War crimes in World War I

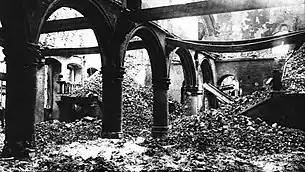
The University Hall library in Leuven in 1915, destroyed following the German occupation.

The Germans treated any resistance in Belgium—such as sabotaging rail lines—as illegal and immoral, and shot the offenders and burned buildings in retaliation. The German Army destroyed 15,000–20,000 buildings—most infamously the university library at Leuven—and generated a wave of refugees, numbering at over a million people. Over half the German regiments in Belgium were involved in major incidents. In destroying the Leuven library, Germany violated its obligation, as a signatory to the 1907 Hague Convention, that "in sieges and bombardment, all necessary steps must be taken to spare, as far as possible, buildings dedicated to religion, art, science, or charitable purposes"; the Treaty of Versailles, one of the treaties that ended the war, included a clause to strengthen the protection of cultural property. Large numbers of cases of rape were also reported.